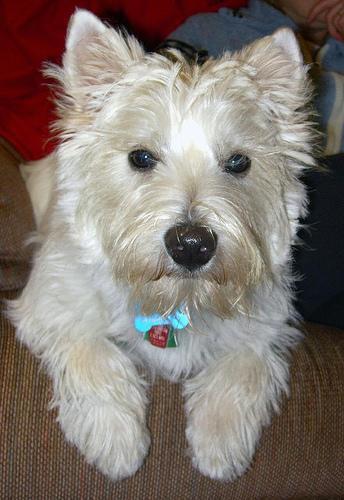
West_Highland_white_terrier